Skirmisher

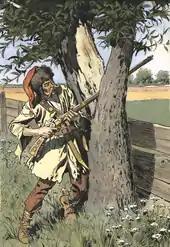
Austrian pandur, , using a tree for cover while skirmishing

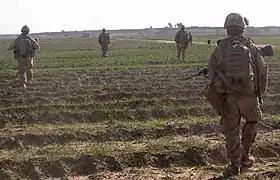
As with most other modern foot soldiers, the US 6th Marine Regiment, on patrol near Marjah, 2010, routinely uses skirmish formation.

Skirmishers are light infantry or light cavalry soldiers deployed as a vanguard, flank guard or rearguard to screen a tactical position or a larger body of friendly troops from enemy advances. They may be deployed in a skirmish line, an irregular open formation that is much more spread out in depth and in breadth than a traditional line formation. Their purpose is to harass the enemy by engaging them in only light or sporadic combat to delay their movement, disrupt their attack, or weaken their morale. Such tactics are collectively called skirmishing. An engagement with only light, relatively indecisive combat is sometimes called a skirmish even if heavier troops are sometimes involved.